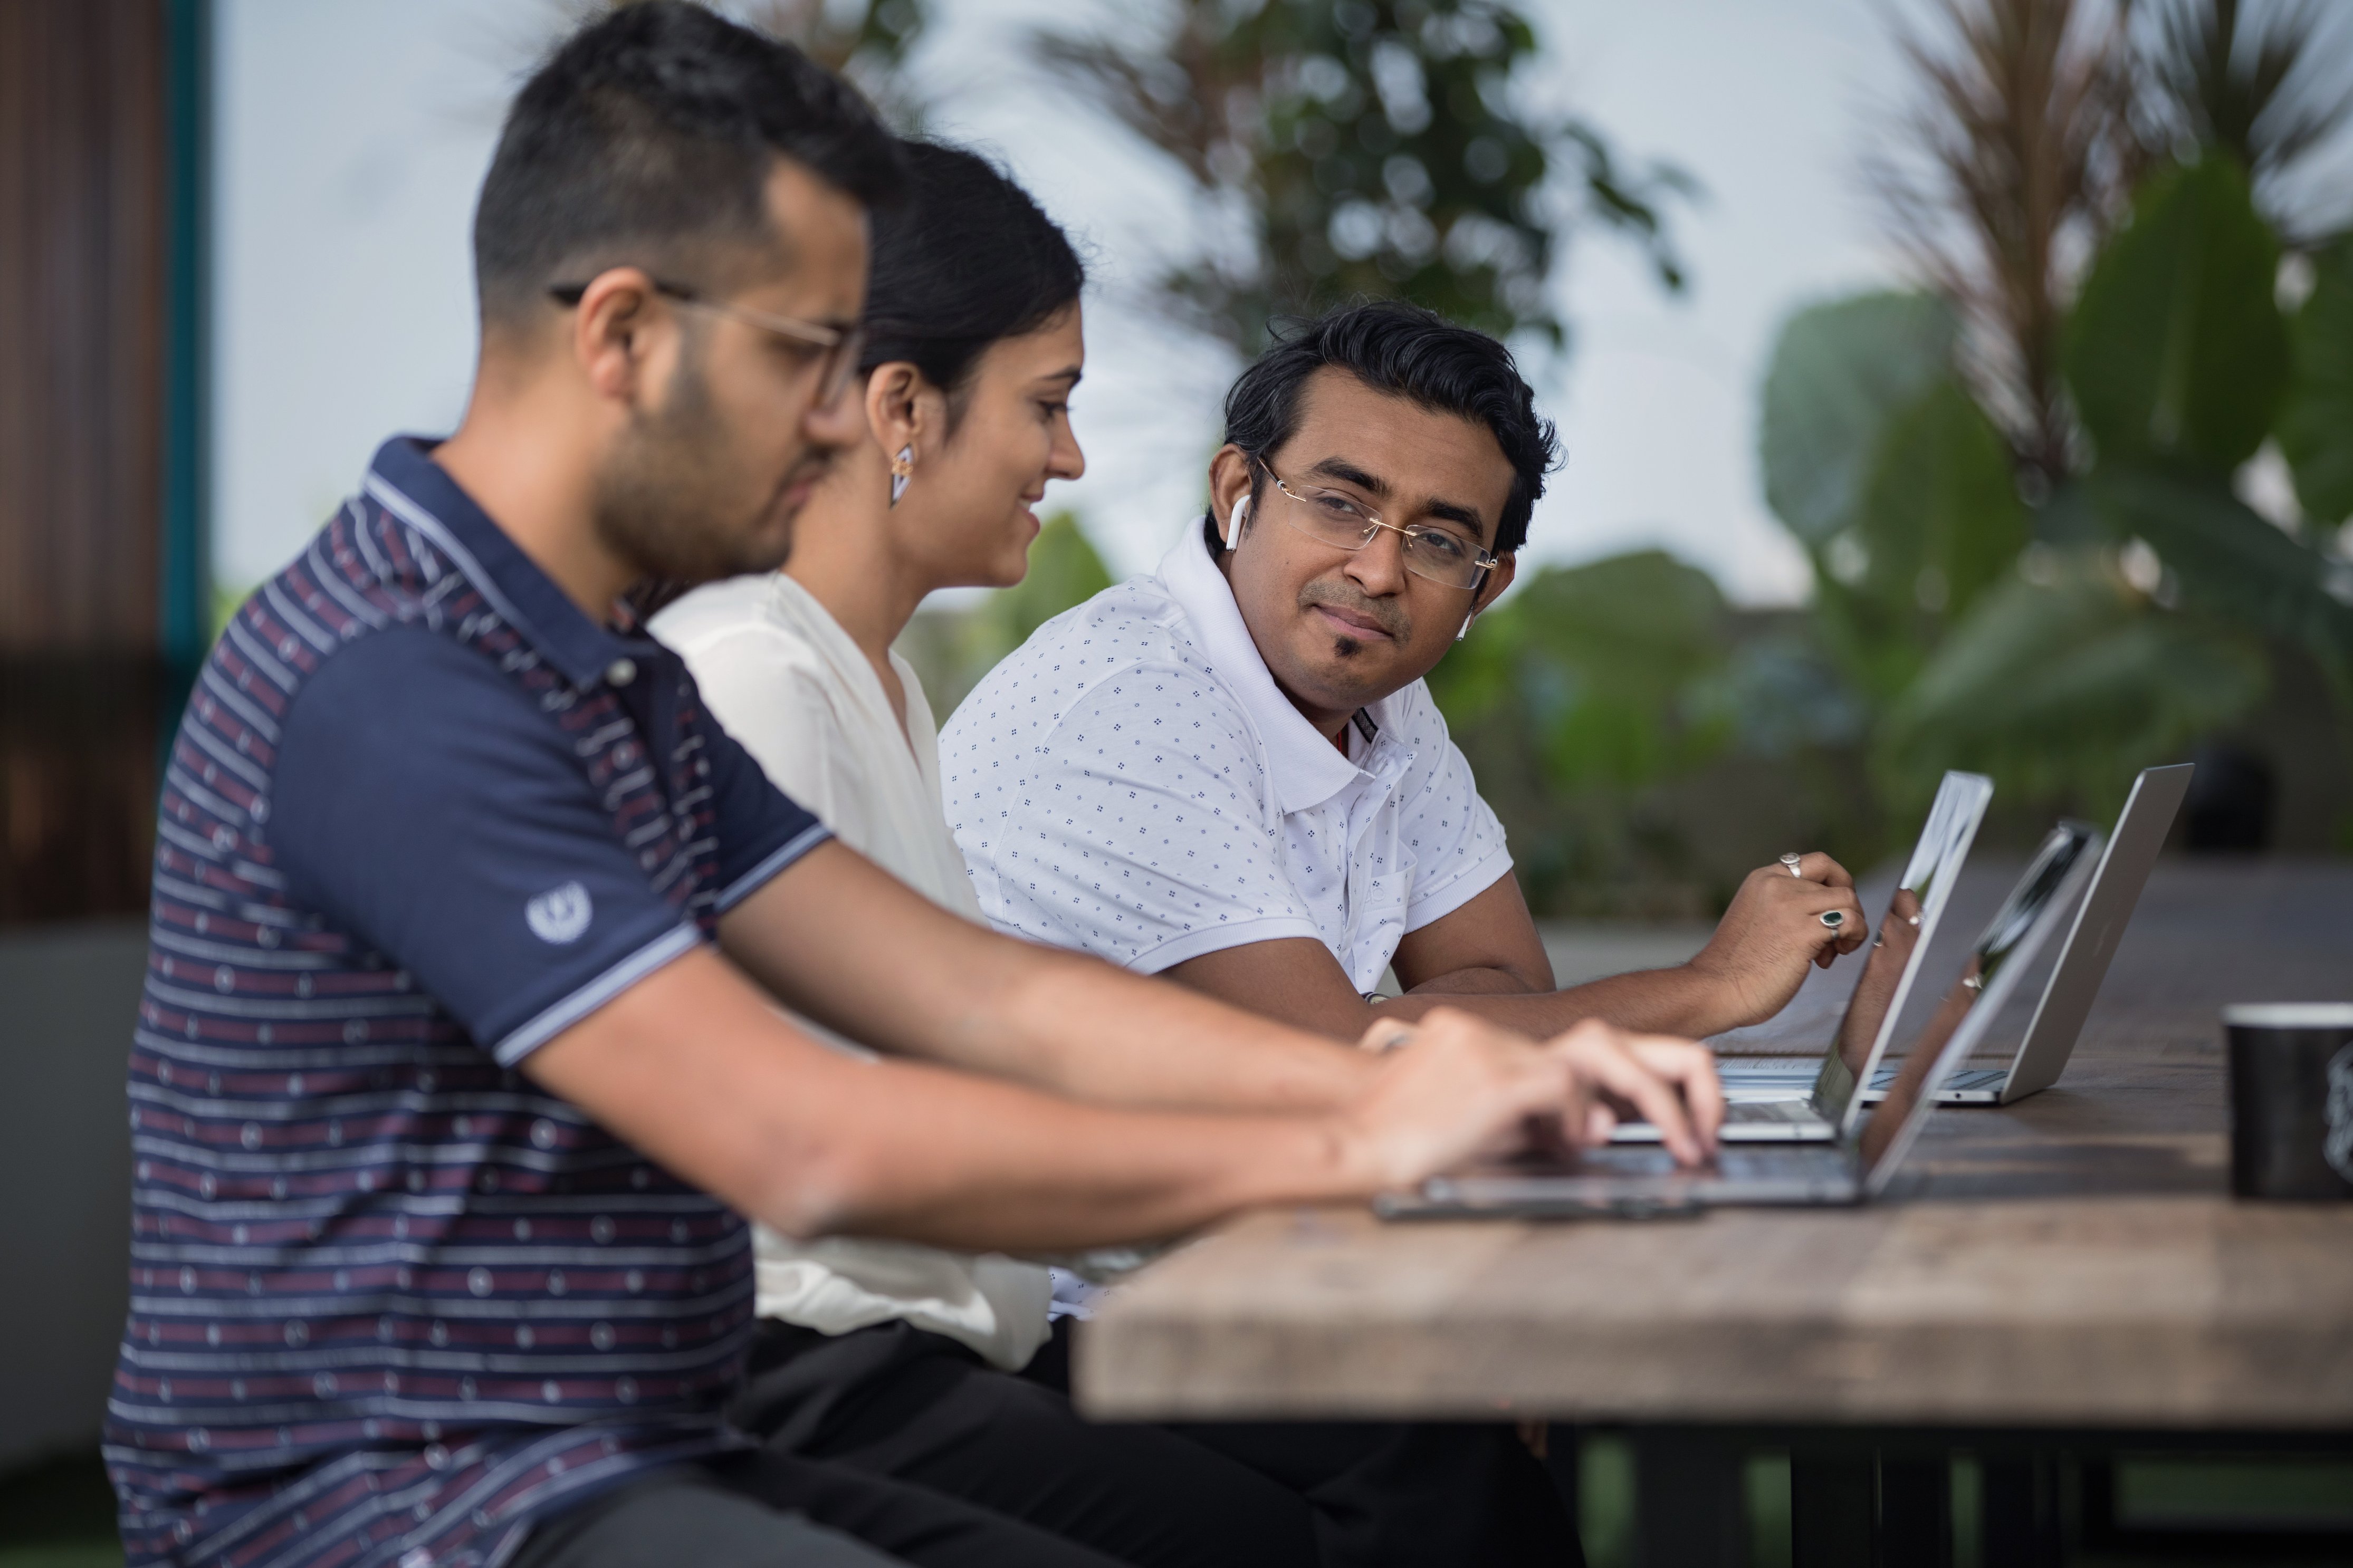
white collar worker, sitting, technology, leisure, conversation, adaptation, photography, electronic device, vacation, student, gadget